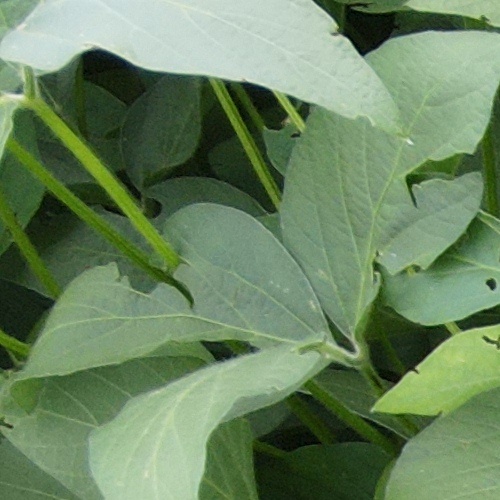
Label: Caterpillar